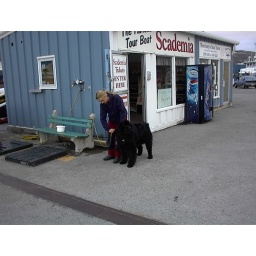
a lady and her dog in front of the tour boat place